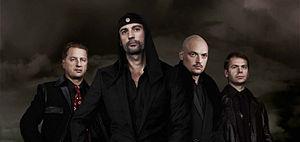
Volk est un album du groupe slovène Laibach sorti le 23 octobre 2006.